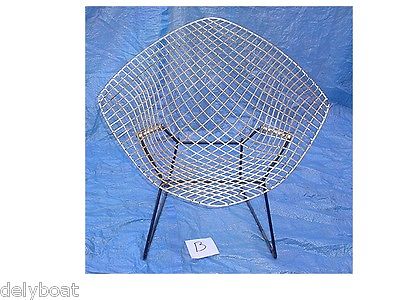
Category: chair